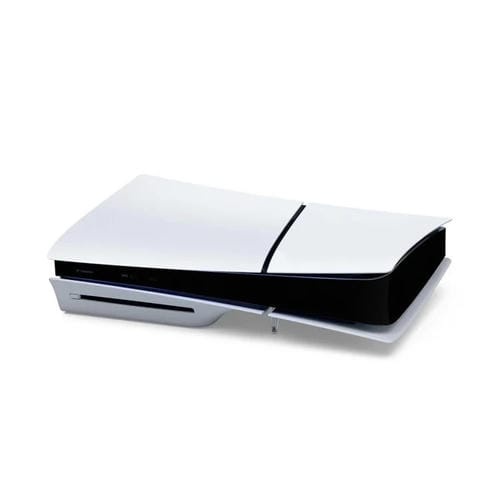
Adhesivo Universal para Consola Ps5 Slim, Resistente a Arañazos, Versión para Unidad Óptica Digital, Color Negro Esmerilado
1. Diseño independiente, fácil de pegar 2. El diseño interno antiespuma evita eficazmente que entren polvo y pelos de gato 3. Antipolvo y antihuellas sin dejar rastros 4. Versión: versión óptica/digital universal 5. Material: PVC 6. Tamaño: aproximadamente 62 x 6 x 0,02 cm 7. Peso: aproximadamente 123 g 8. Descripción: solo pegatinas, no incluye otros elementos en la imagen
Brand: Sony
Category: Electronics > Video Game Console Accessories > Home Game Console Accessories > Home Game Console Skins